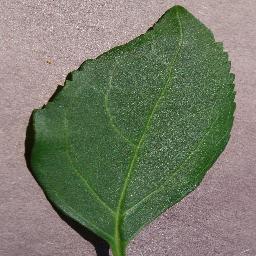
Label: Cherry___healthy